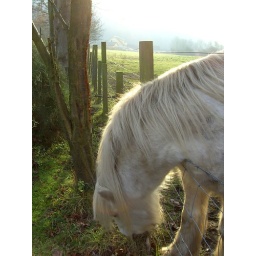
Some horses in a field in the local village